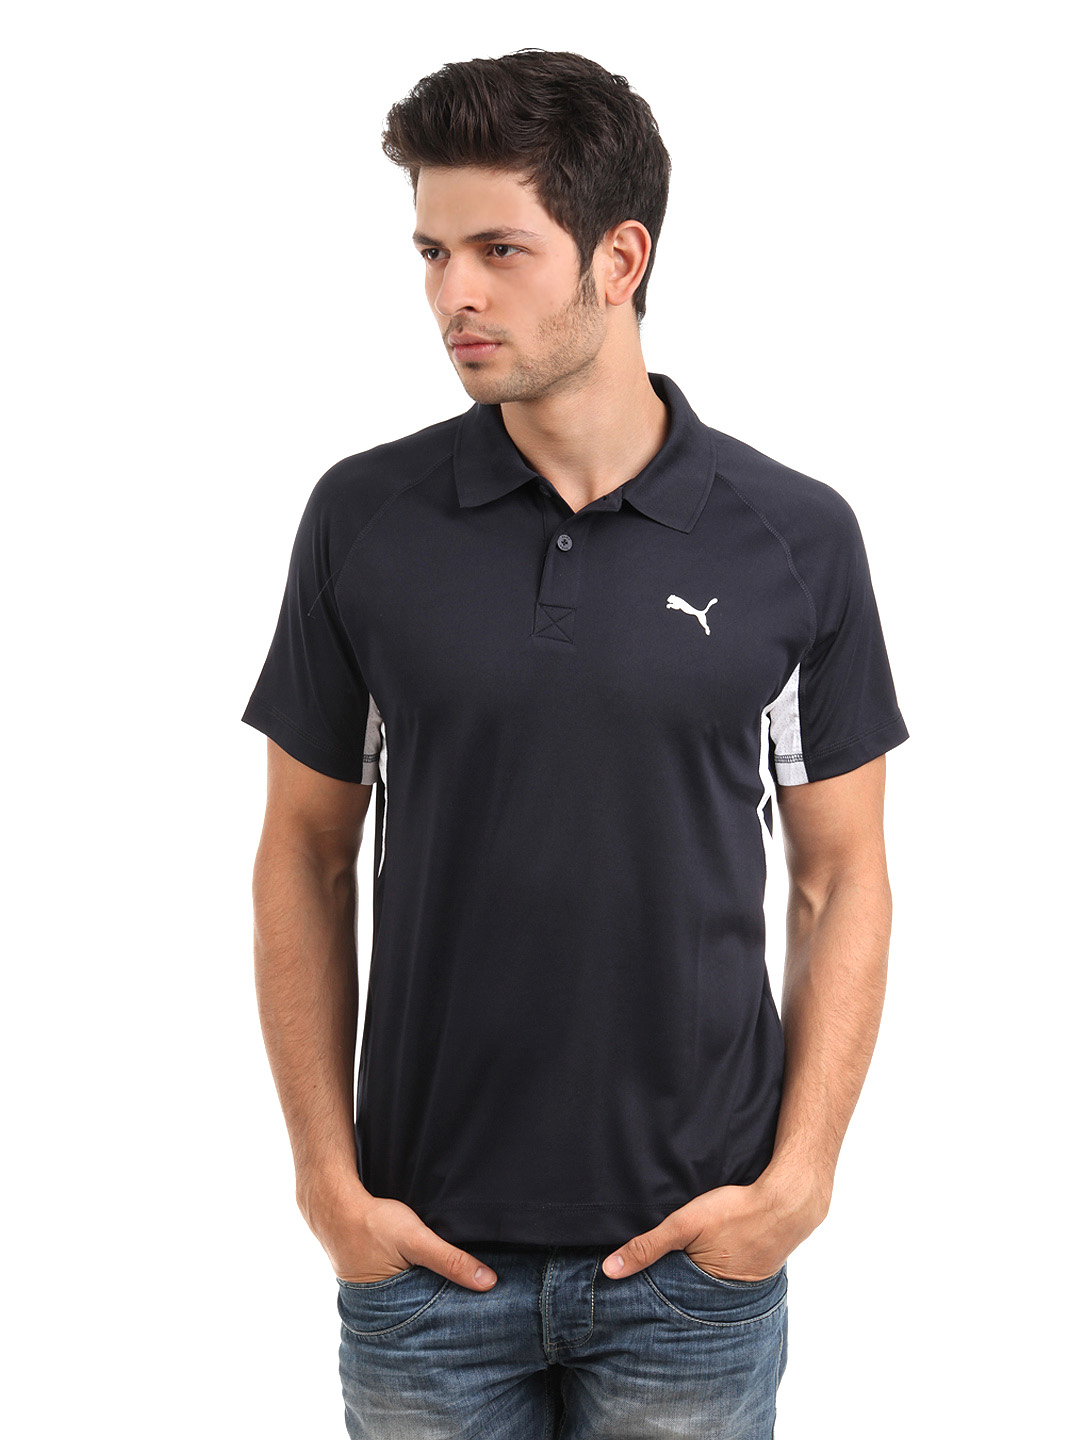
Puma Men Navy Blue T-shirt
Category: Apparel / Topwear / Tshirts
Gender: Men
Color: Navy Blue
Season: Summer 2012
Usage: Casual